Moncef Bey

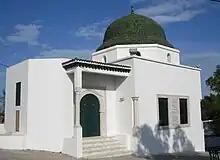
Mausoleum of Moncef Bey at the Jellaz Cemetery

Moncef Bey was sent to Laghouat in southern Algeria, where he formally abdicated on 8 July. He was then moved to the small town of Ténès, in the north of the country and on 17 October 1945 he was moved again to Pau where he remained until his death on 1 September 1948. His remains were brought back to Tunis and he was buried with full honours in the Jellaz Cemetery unlike other ruling members of his family, who were mostly buried in Tourbet el Bey.